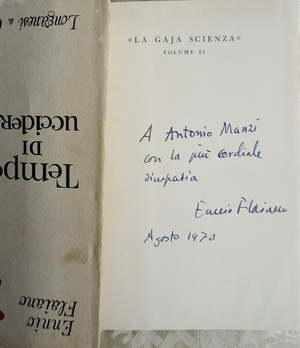
Ennio Flaiano, né le 5 mars 1910 à Pescara et mort le 20 novembre 1972 à Rome, est un écrivain italien, dramaturge, romancier, scénariste de films, journaliste, humoriste et critique dramatique.